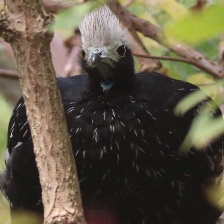
Species: BLUE THROATED PIPING GUAN
Scientific name: PIPILE CUMANENSIS